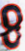
Number: 8